Rhein-Wupper-Bahn

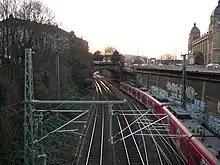
RB 48 in Wuppertal-Elberfeld

In December 2002, the Rhein-Wupper-Bahn replaced the North Rhine-Westphalian section of the former "Rhein-Wupper-Express" (RE 6), which ran between Koblenz and Wuppertal. The current RB 48 serves all stations served by Rhein-Wupper-Bahn on this section, with the exception of Hurth-Kalscheuren. The Rhein-Wupper-Express originally consisted of six n-carriages without a control car, pulled by class 110 locomotives. From 2001, following a three-part electric multiple units, consisting of two class 425 sets and one class 426 set.